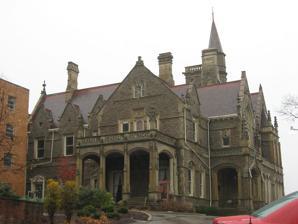
Building: Scarlet Oaks
Country: United States of America
Year built: 1867
Historic house in Ohio, United States United States historic place Scarlet Oaks U.S. National Register of Historic Places The main building at Scarlet Oaks Show map of Ohio Show map of the United States Location 440 Lafayette Ave., Cincinnati , Ohio Coordinates 39°9′25″N 84°31′32″W / 39.15694°N 84.52556°W / 39.15694; -84.52556 Area Less than 1 acre (0.40 ha) Built 1867 Architect James Keys Wilson Architectural style Romanesque Revival , Gothic Revival NRHP reference No. 73001468 Added to NRHP March 7, 1973 Scarlet Oaks is a large and historic residence in the Clifton neighborhood of Cincinnati , Ohio , United States . Built in 1867, it was designed by James Keys Wilson and features a mix of the Romanesque Revival and Gothic Revival styles of architecture. Wilson designed Scarlet Oaks under commission from prominent businessman George K. Schoenberger, a Pittsburgh native who settled in Cincinnati with the intention of opening a subsidiary of his father's iron-manufacturing corporation. Here, he became prosperous; at one point, he was one of the "Seven Barons of Clifton", a popularly perceived group of business leaders in this wealthy city neighborhood. In 1883 Schoenberger married Ella Beatty, daughter of John Beatty, Esquire, M.D., Professor of Sciences in Victoria University, Cobourg, Ontario ., and his wife, Eleanor Armstrong. Ella was born and educated in Cobourg, Ontario .  After Schoenberger died in 1892, she remarried the composer Charles A. E. Harriss in 1897 and occupied " Earnscliffe ," a Victorian Manor house at Ottawa, Ontario . At the time of its construction, Scarlet Oaks was Cincinnati's largest house. The origin of its design is disputed: Cincinnati local tradition claims that it was modelled after a castle along the Rhine in Germany, while later architectural historians believe that no specific house was used as the pattern.  Moreover, an 1870s guidebook rejected the idea of German ancestry entirely, seeing the house as an example of French Gothic Revival architecture. Outside of Cincinnati, Scarlet Oaks quickly became widely known.  One of the first issues of The American Architect and Building News , published in 1876, devoted significant coverage to it, and architectural historians have seen its design as anticipating the styles of grand Gilded Age mansions such as multiple Vanderbilt houses designed by Richard Morris Hunt .  Wilson designed many houses, but by the 1960s, many seem to have been destroyed; perhaps in part because of its widespread recognition, Scarlet Oaks was the only extant residence that was conclusively identified as being designed by him. Since that time, at least one other surviving Cincinnati residence has been identified as a Wilson design — the John S. Baker House , built in 1854. Built of limestone , Scarlet Oaks is a massive two-and-a-half-storey house with many distinctive architectural features.  From a distance, the house's appearance is dominated by its turret and other high towers, and the great size of the building makes it unique even among Clifton's other large residences.  More than a century has passed since the house ceased to be a private residence: it was purchased by E.H. Huenefeld in 1910, who immediately donated it to local congregations of the Methodist Episcopal Church .  Since that time, it has been used as a group facility: after originally being used as a sanitarium , it has since been converted into a retirement home . In 1973, Scarlet Oaks was listed on the National Register of Historic Places . Despite the difficulty of being a religiously affiliated property, it qualified for inclusion because of its distinctive and historically significant architecture. To the present day, it remains a retirement home, although now affiliated with the Deaconess Hospital . References